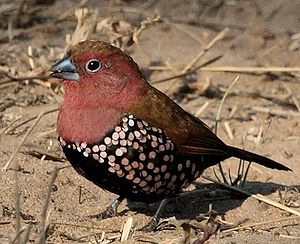
Perleastrild
Perleastrild er en spurvefugl, der lever i Swaziland og nabolandene.